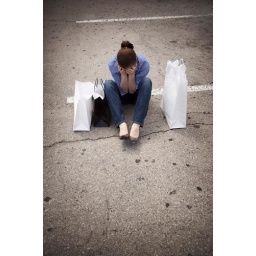
lost woman sitting in parking lot with shopping bags covering face